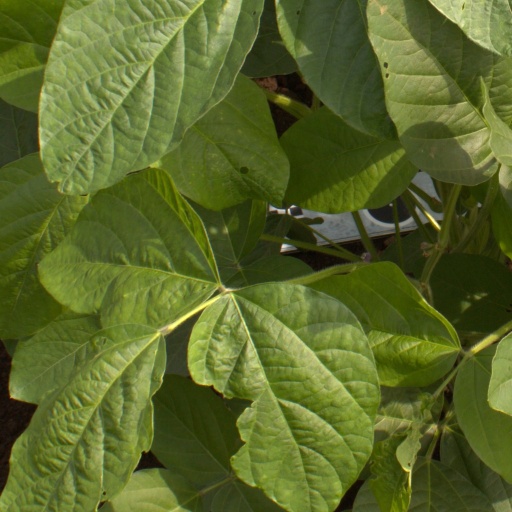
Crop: soybean